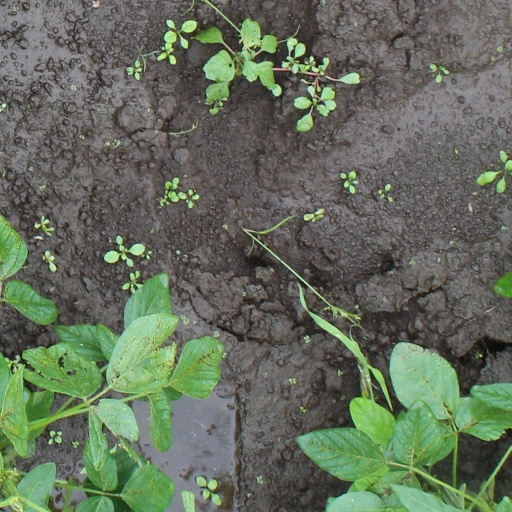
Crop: soybean